Peter Sainthill (MP for Tiverton)

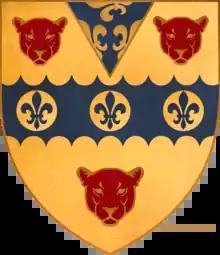
Arms of Sainthill: "Or, on a fess engrailed azure between three leopard's faces gules three bezants each charged with a fleur-de-lys of the second on a pile in chief of the second three demi-fleurs-de-lys attached to the top and sides of the first". These arms were granted in 1546 by Sir Christopher Barker, Garter King of Arms, to Peter I Sainthill (c.1524-1571) of Bradninch.

Peter Sainthill (8 July 1593 – 12 August 1648) was an English politician who was twice elected a Member of Parliament for Tiverton in Devon, in the Short Parliament 1640 and in the Long Parliament in November 1640. He was a strong supporter of the Royalist side in the Civil War. He was the subject of a lengthy Puritan verse satire, known as "Peter's Banquet" or "The Cavalier in the Dumps", written circa 1645.